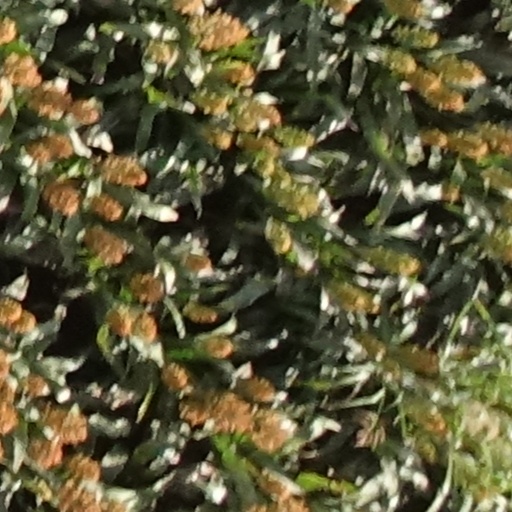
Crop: sorghum